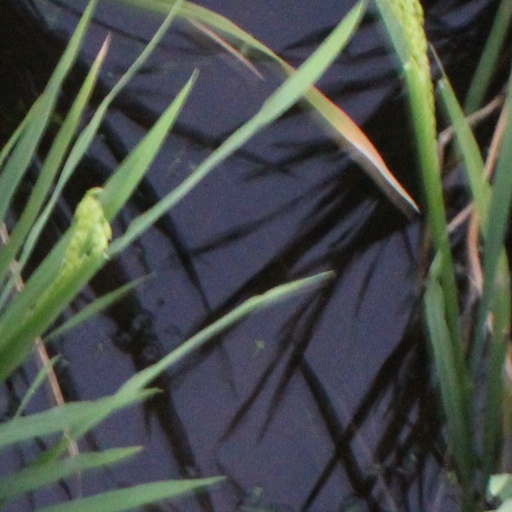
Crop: rice